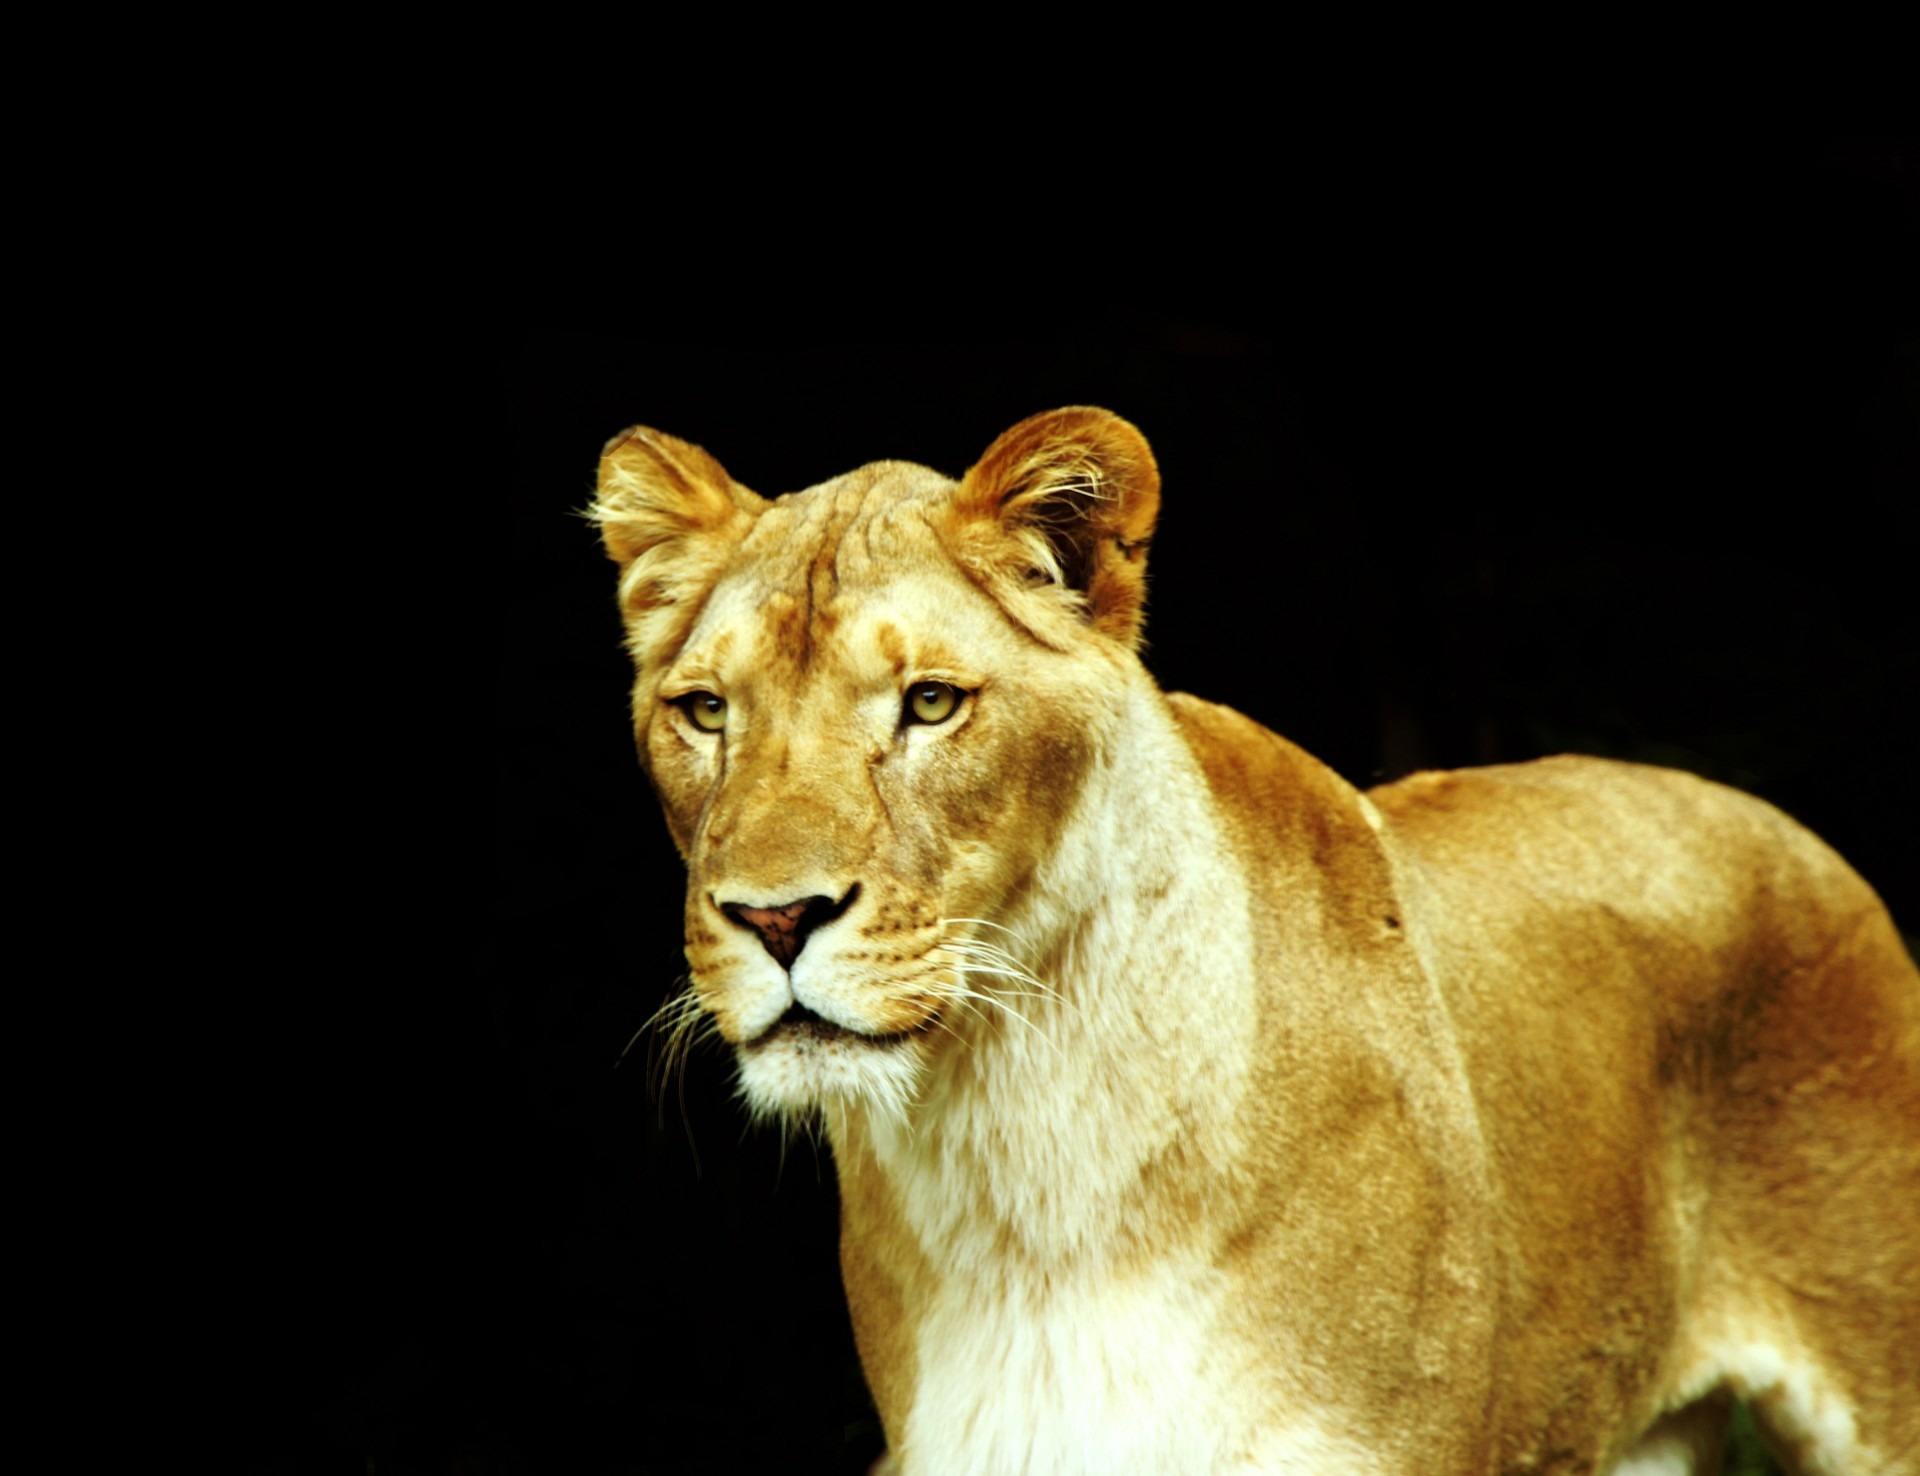
nature, animal, female, wildlife, cat, africa, feline, mammal, mane, fauna, lion, lioness, big cat, power, whiskers, vertebrate, hunt, carnivore, strength, puma, big cats, cat like mammal, masai lion